Joël Godin

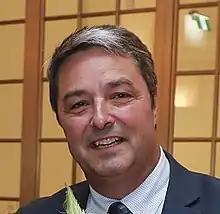
Godin in 2017

Joël Godin (born March 14, 1965) is a Canadian politician, who was elected to the House of Commons of Canada in the 2015 election from the district of Portneuf—Jacques-Cartier. He is a member of the Conservative Party of Canada.